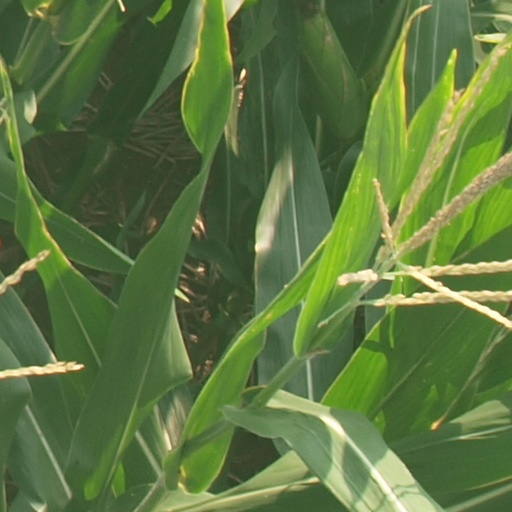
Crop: maize; corn